Against All Flags

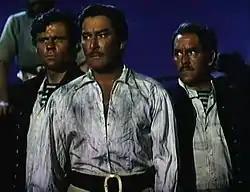
L-R: John Alderson, Errol Flynn and Phil Tully

British naval officer Brian Hawke volunteers with two other seamen to infiltrate a pirate base on Madagascar. When they arrive, however, they arouse suspicion. One pirate captain, Roc Brasiliano, orders Hawke before a tribunal to decide his fate. Meanwhile, Hawke has caught the eye of Spitfire Stevens, the only woman among the Coast Captains, which arouses Brasiliano's jealousy. To prove himself at the tribunal, Hawke wins a duel with another pirate and his case is dismissed. He then joins Brasiliano's crew.